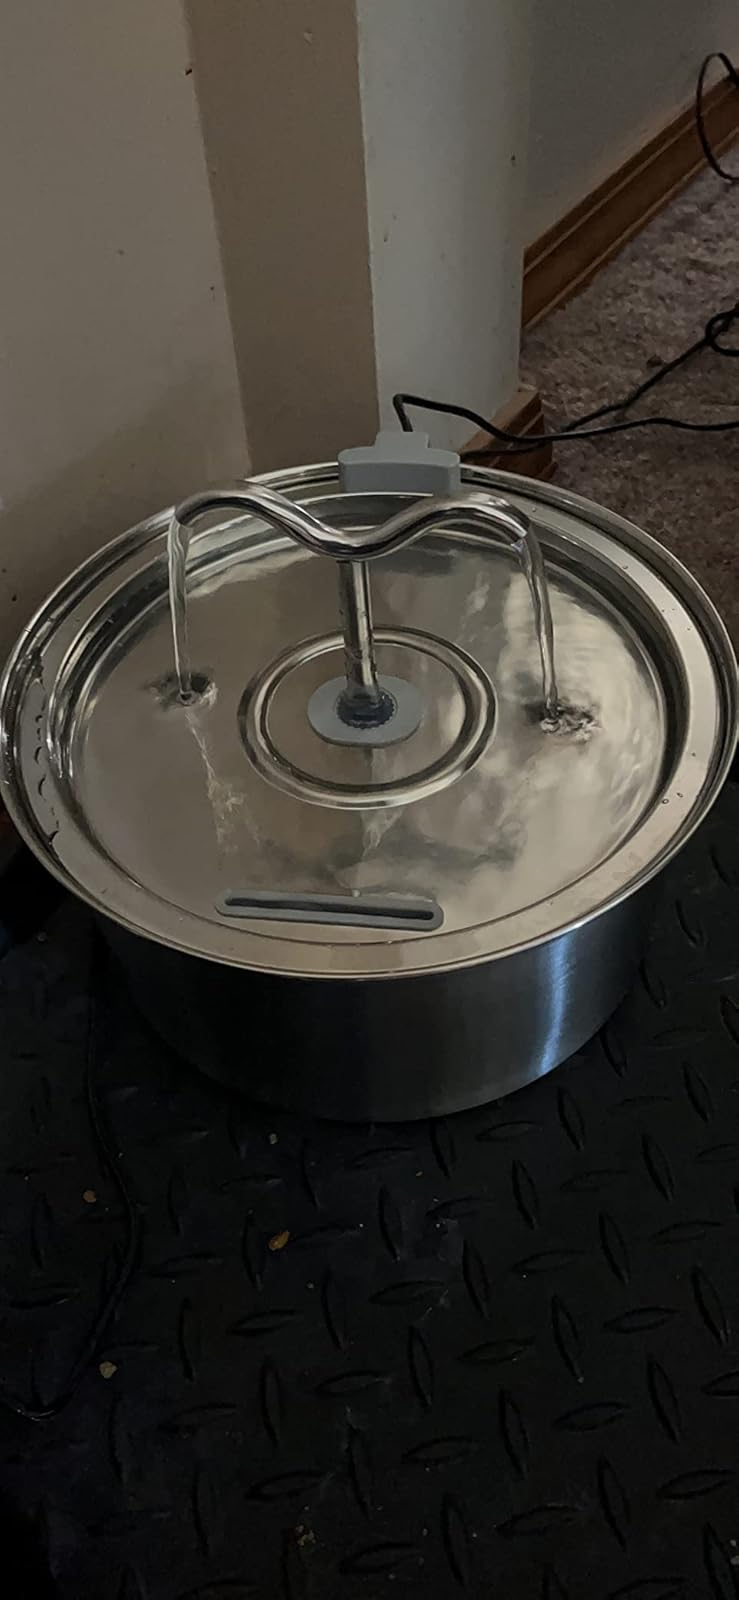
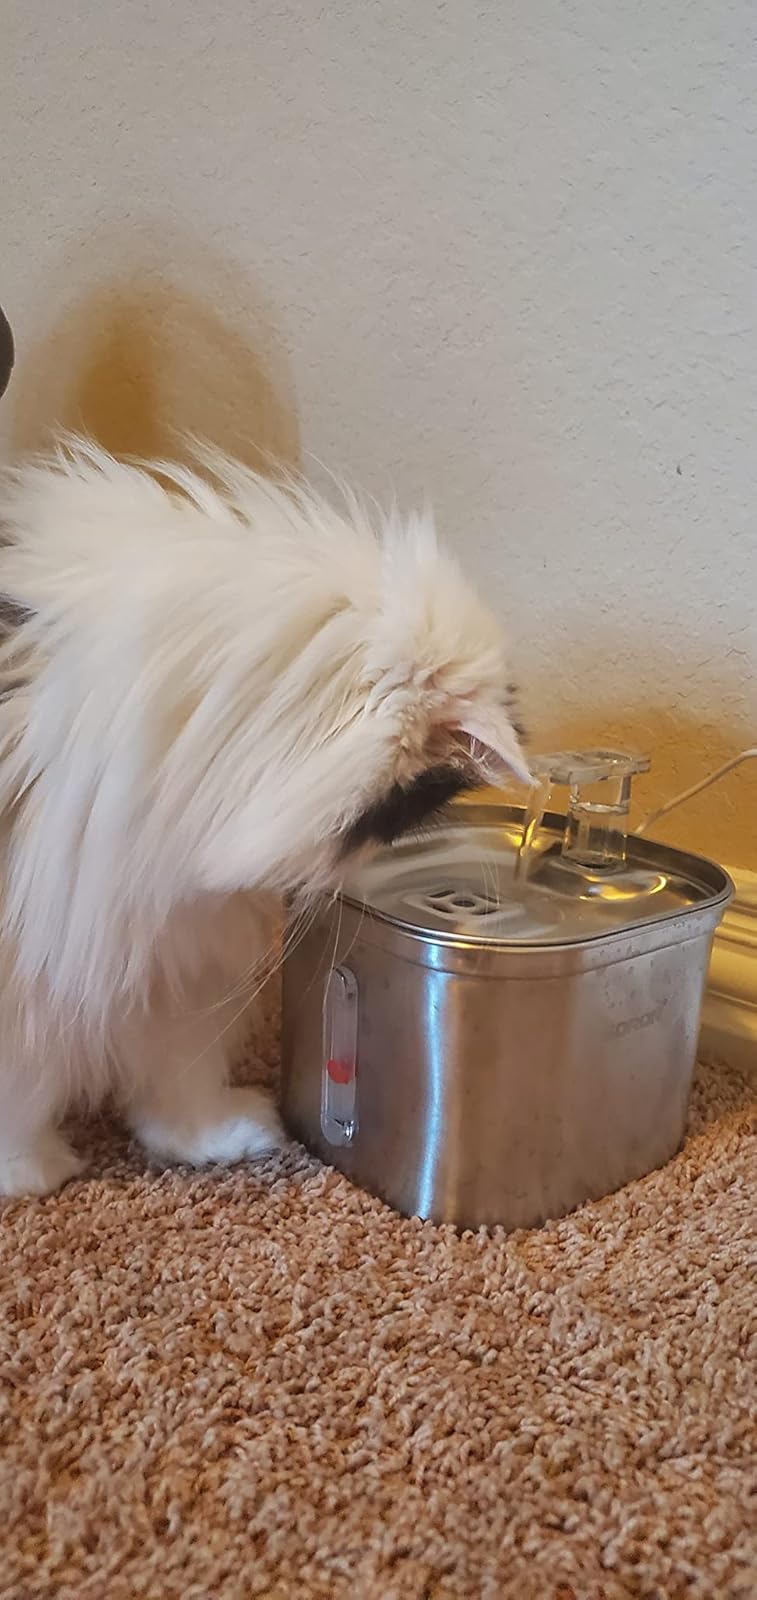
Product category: items_bowl
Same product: no